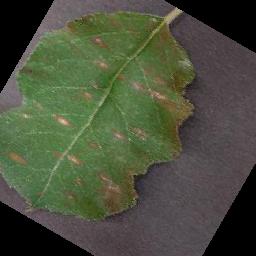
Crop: apple
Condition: cedar_rust